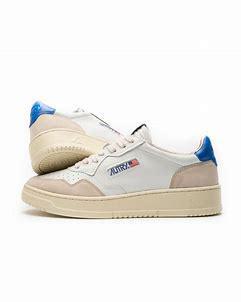
Brand: Autry
Model: Action Shoes Autry Action Medalist 1